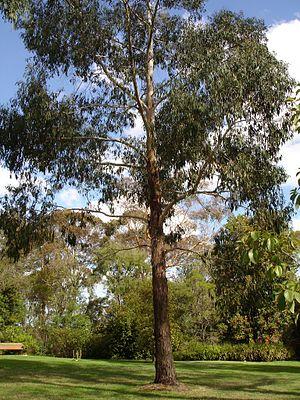
Eucalyptus ovata est un arbre de la famille des Myrtaceae très répandu en Australie.